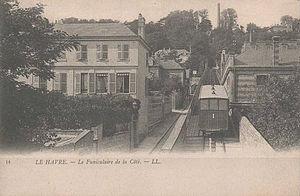
Le funiculaire de la Côte au Havre
Le tramway du Havre fut construit lorsque la municipalité chercha, comme beaucoup de villes françaises à la fin du XIXᵉ siècle, à s'équiper d'un mode de transport urbain moderne capable de multiplier les possibilités de déplacement de ses habitants. Le tramway, inauguré au Havre en 1874, d'abord à traction hippomobile, puis électrique, remplit ses fonctions jusqu'à la Première Guerre mondiale, transportant plus de 20 millions de personnes en 1913.